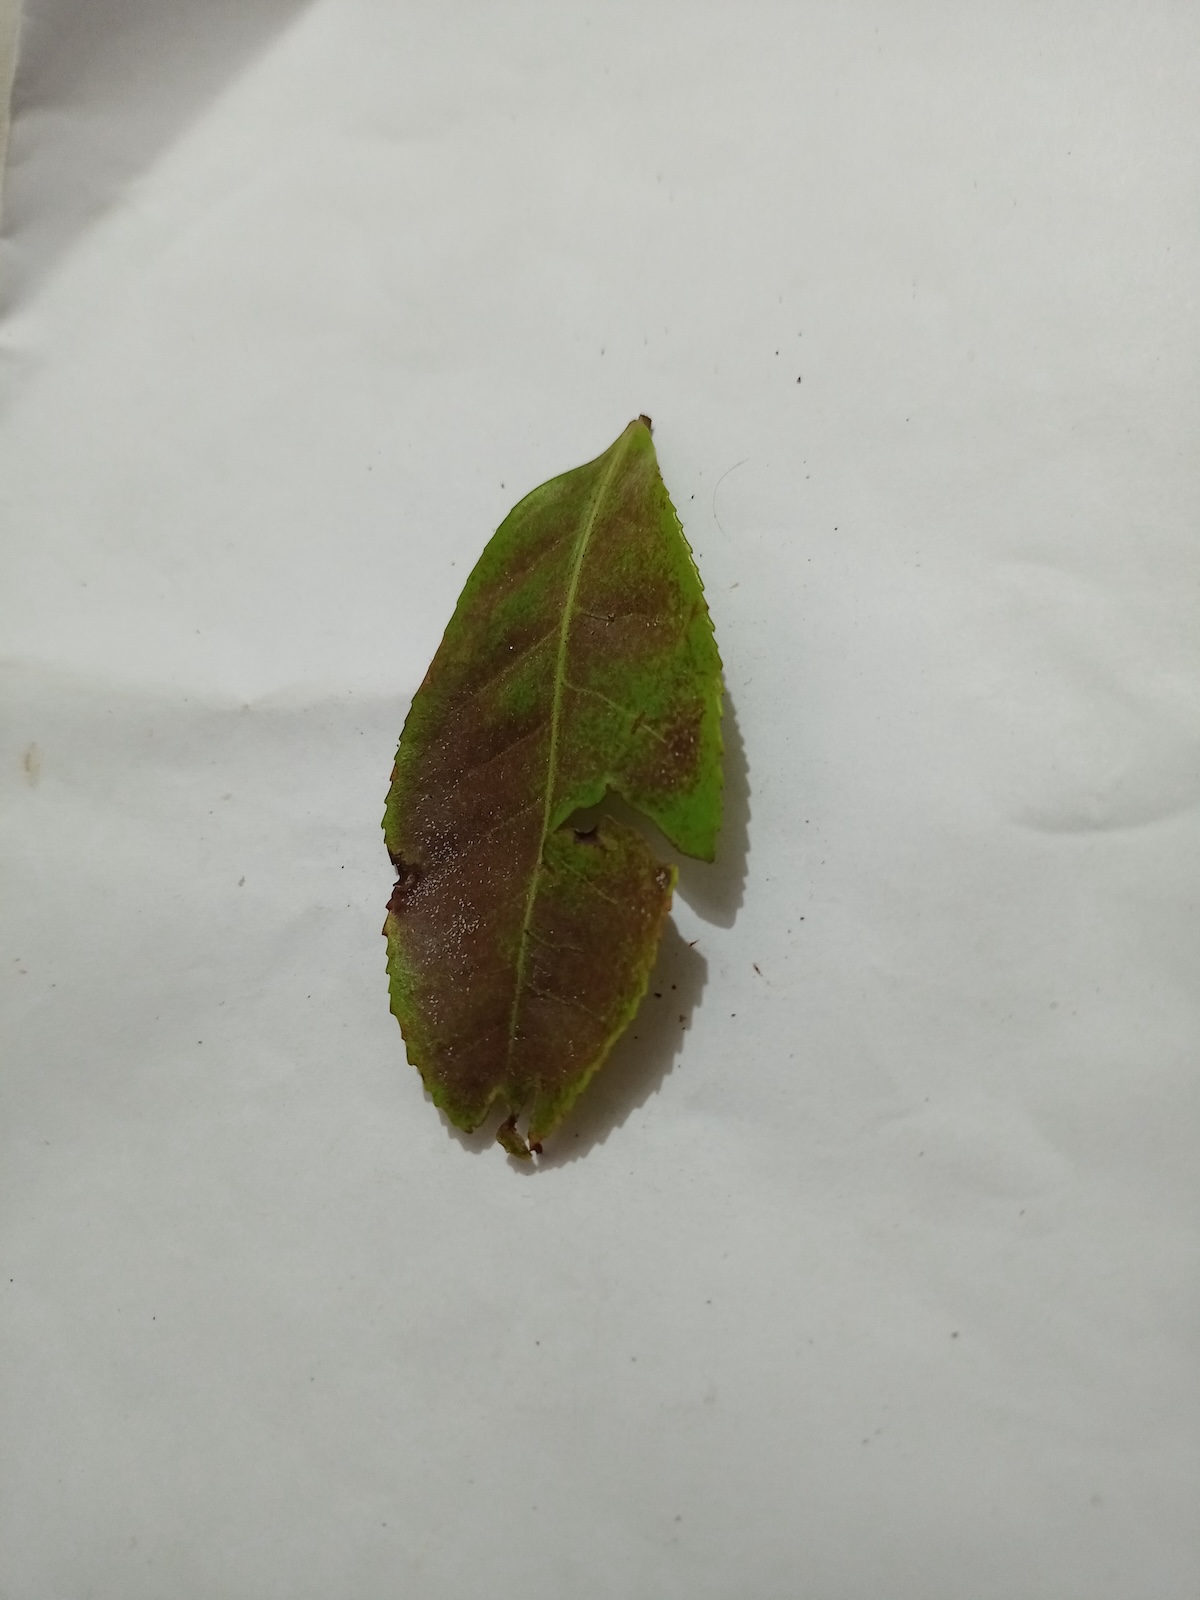
Label: Red spider